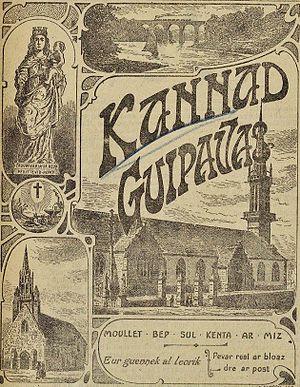
Page de couverture du Bulletin paroissial de Guipavas en 1915 (dessins de Louis Le Guennec représentant l'église paroissiale, Notre-Dame-du-Reun, le viaduc ferroviaire)
Guipavas [gipava] est une commune du département du Finistère, en région Bretagne, en France. La commune fait partie de Brest Métropole.